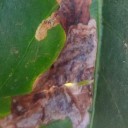
Label: Miner